William Ingle

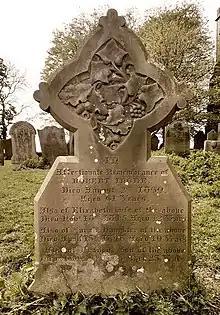
Gravestone of Ingle's parents

William Ingle (1828 – 25 March 1870) was the nephew of Robert and Catherine Mawer, and cousin of their son Charles Mawer. He was the eldest son of Robert Ingle (1799 – 2 August 1860), a corn miller at Render Mills, Bishop Thornton, and Elizabeth Ingle née Mawer (1802 – 18 November 1845), sister of the sculptor Robert Mawer. Robert Ingle and Elizabeth Mawer were married at Ripon Cathedral on 3 October 1825. They were both buried at Bishop Thornton. William Ingle was baptised on 30 June 1828 at Bishop Thornton, West Riding of Yorkshire.